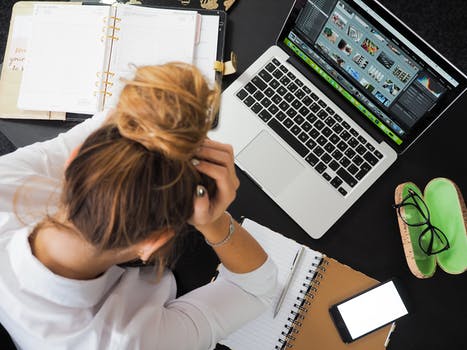
Label: No Watermark